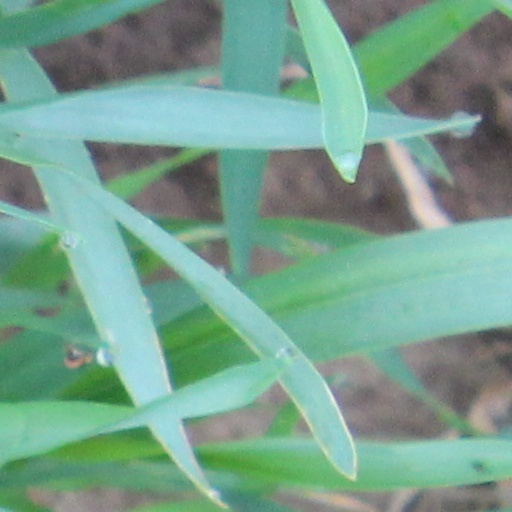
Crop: wheat